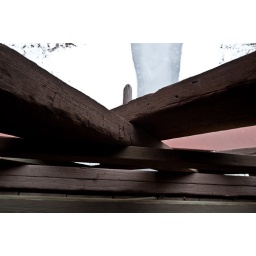
Uhlerstown wooden covered bridge over the Delaware Canal next to lock 18. Built in 1832, length 101 feet.